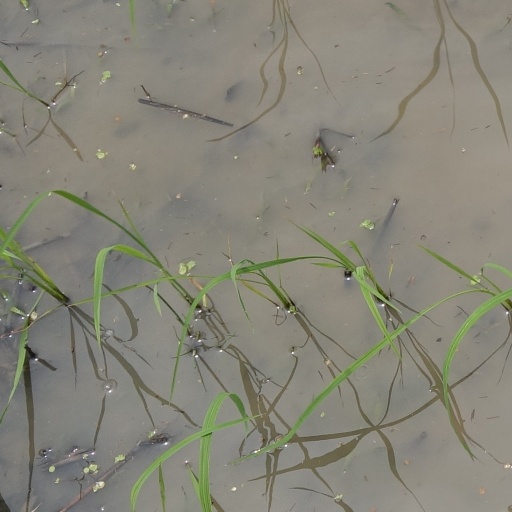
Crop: rice